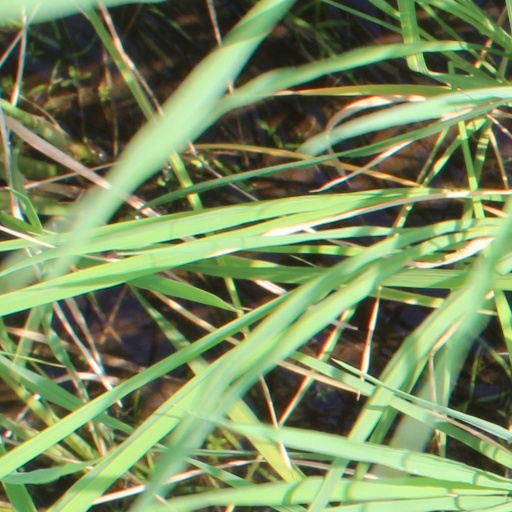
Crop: rice